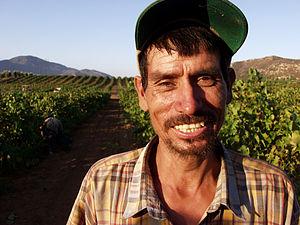
Ouvrier agricole dans les vignobles de la Guadalupe Valley, en Basse-Californie, au Mexique, où 95% du vin mexicain est produit.